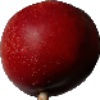
Label: Nectarine 1